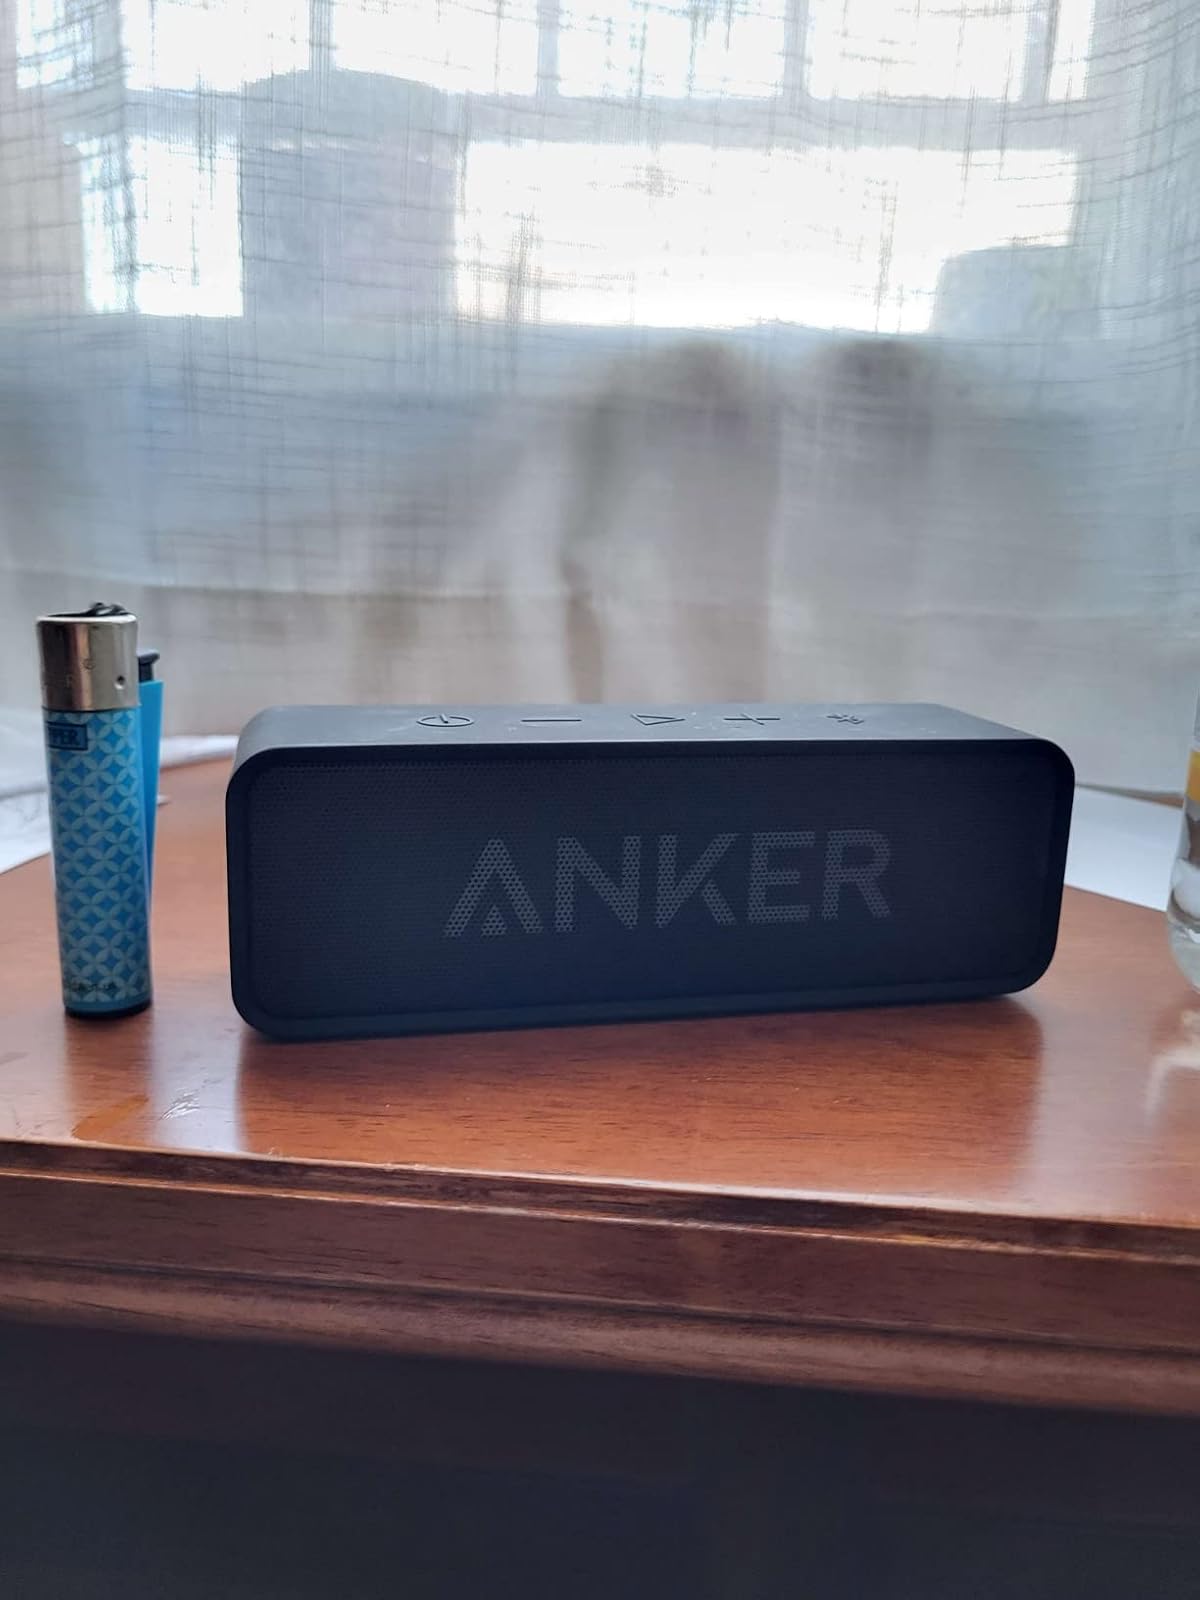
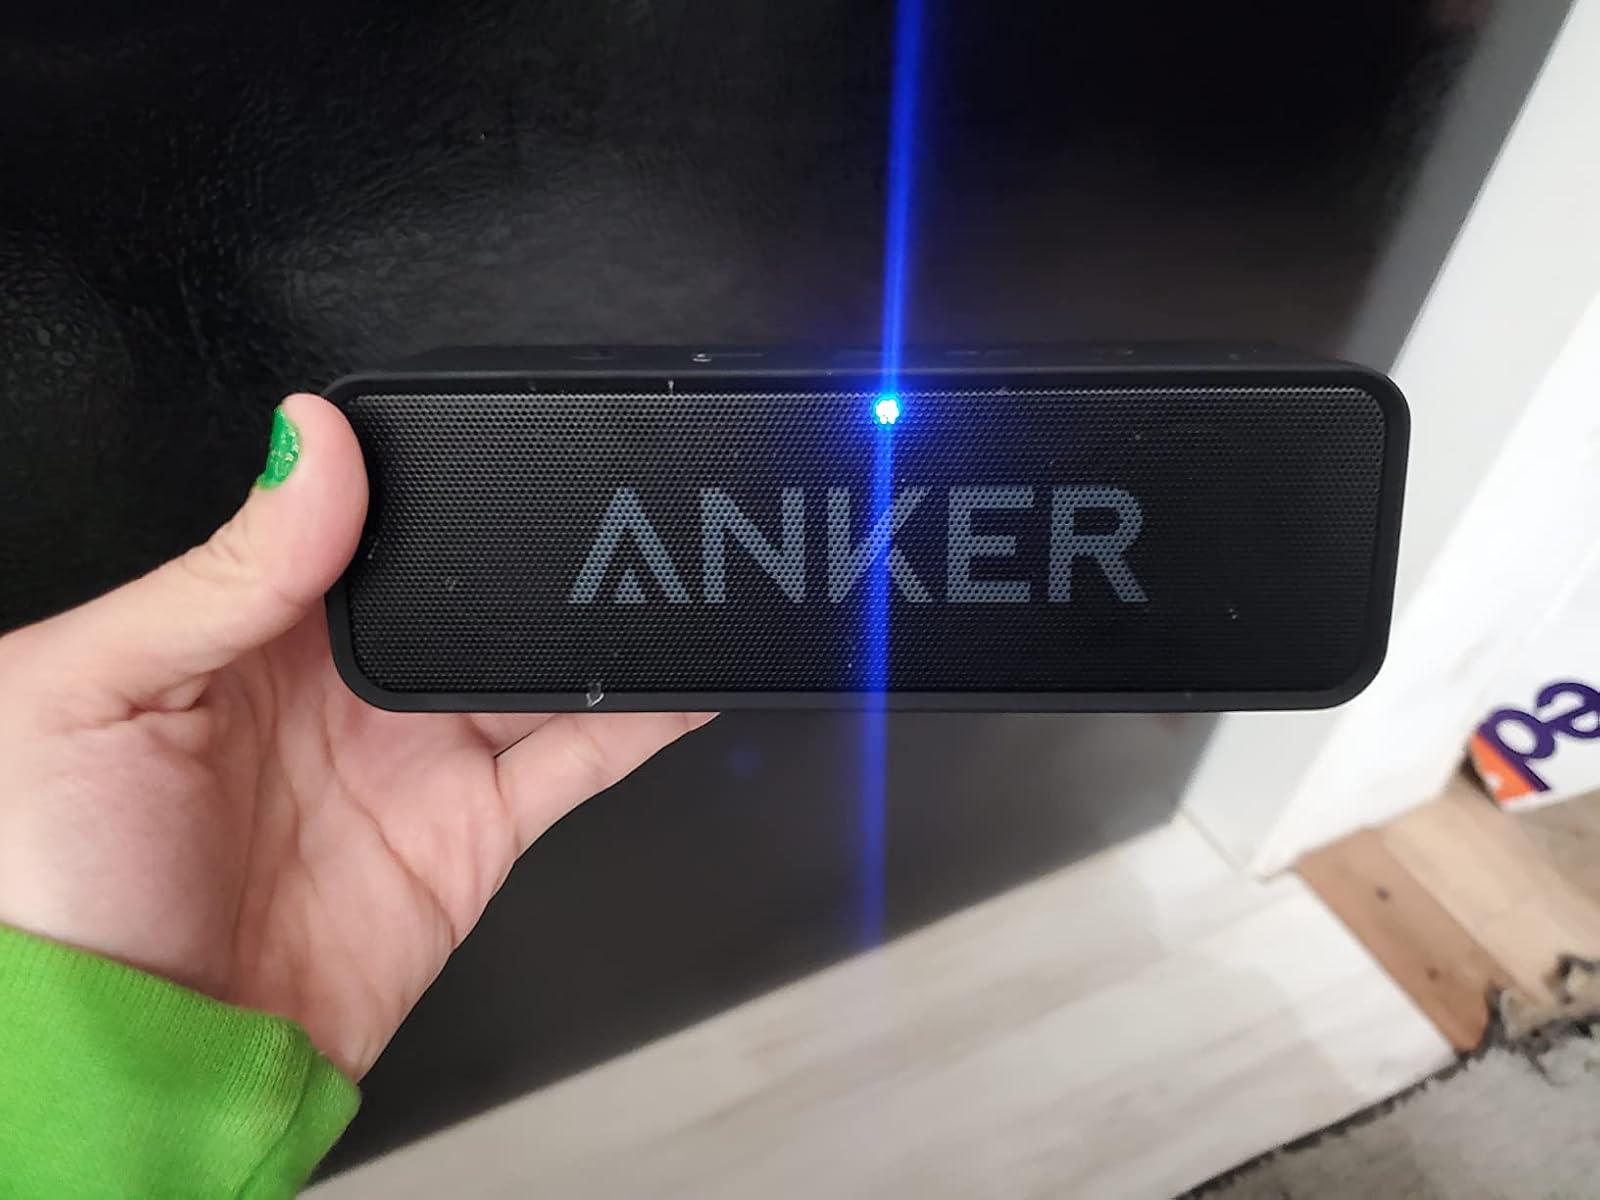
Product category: speaker
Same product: yes